Hinaga Station (Aichi)

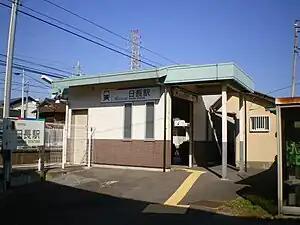

Hinaga Station is served by the Meitetsu Tokoname Line, and is located 21.0 kilometers from the starting point of the line at .